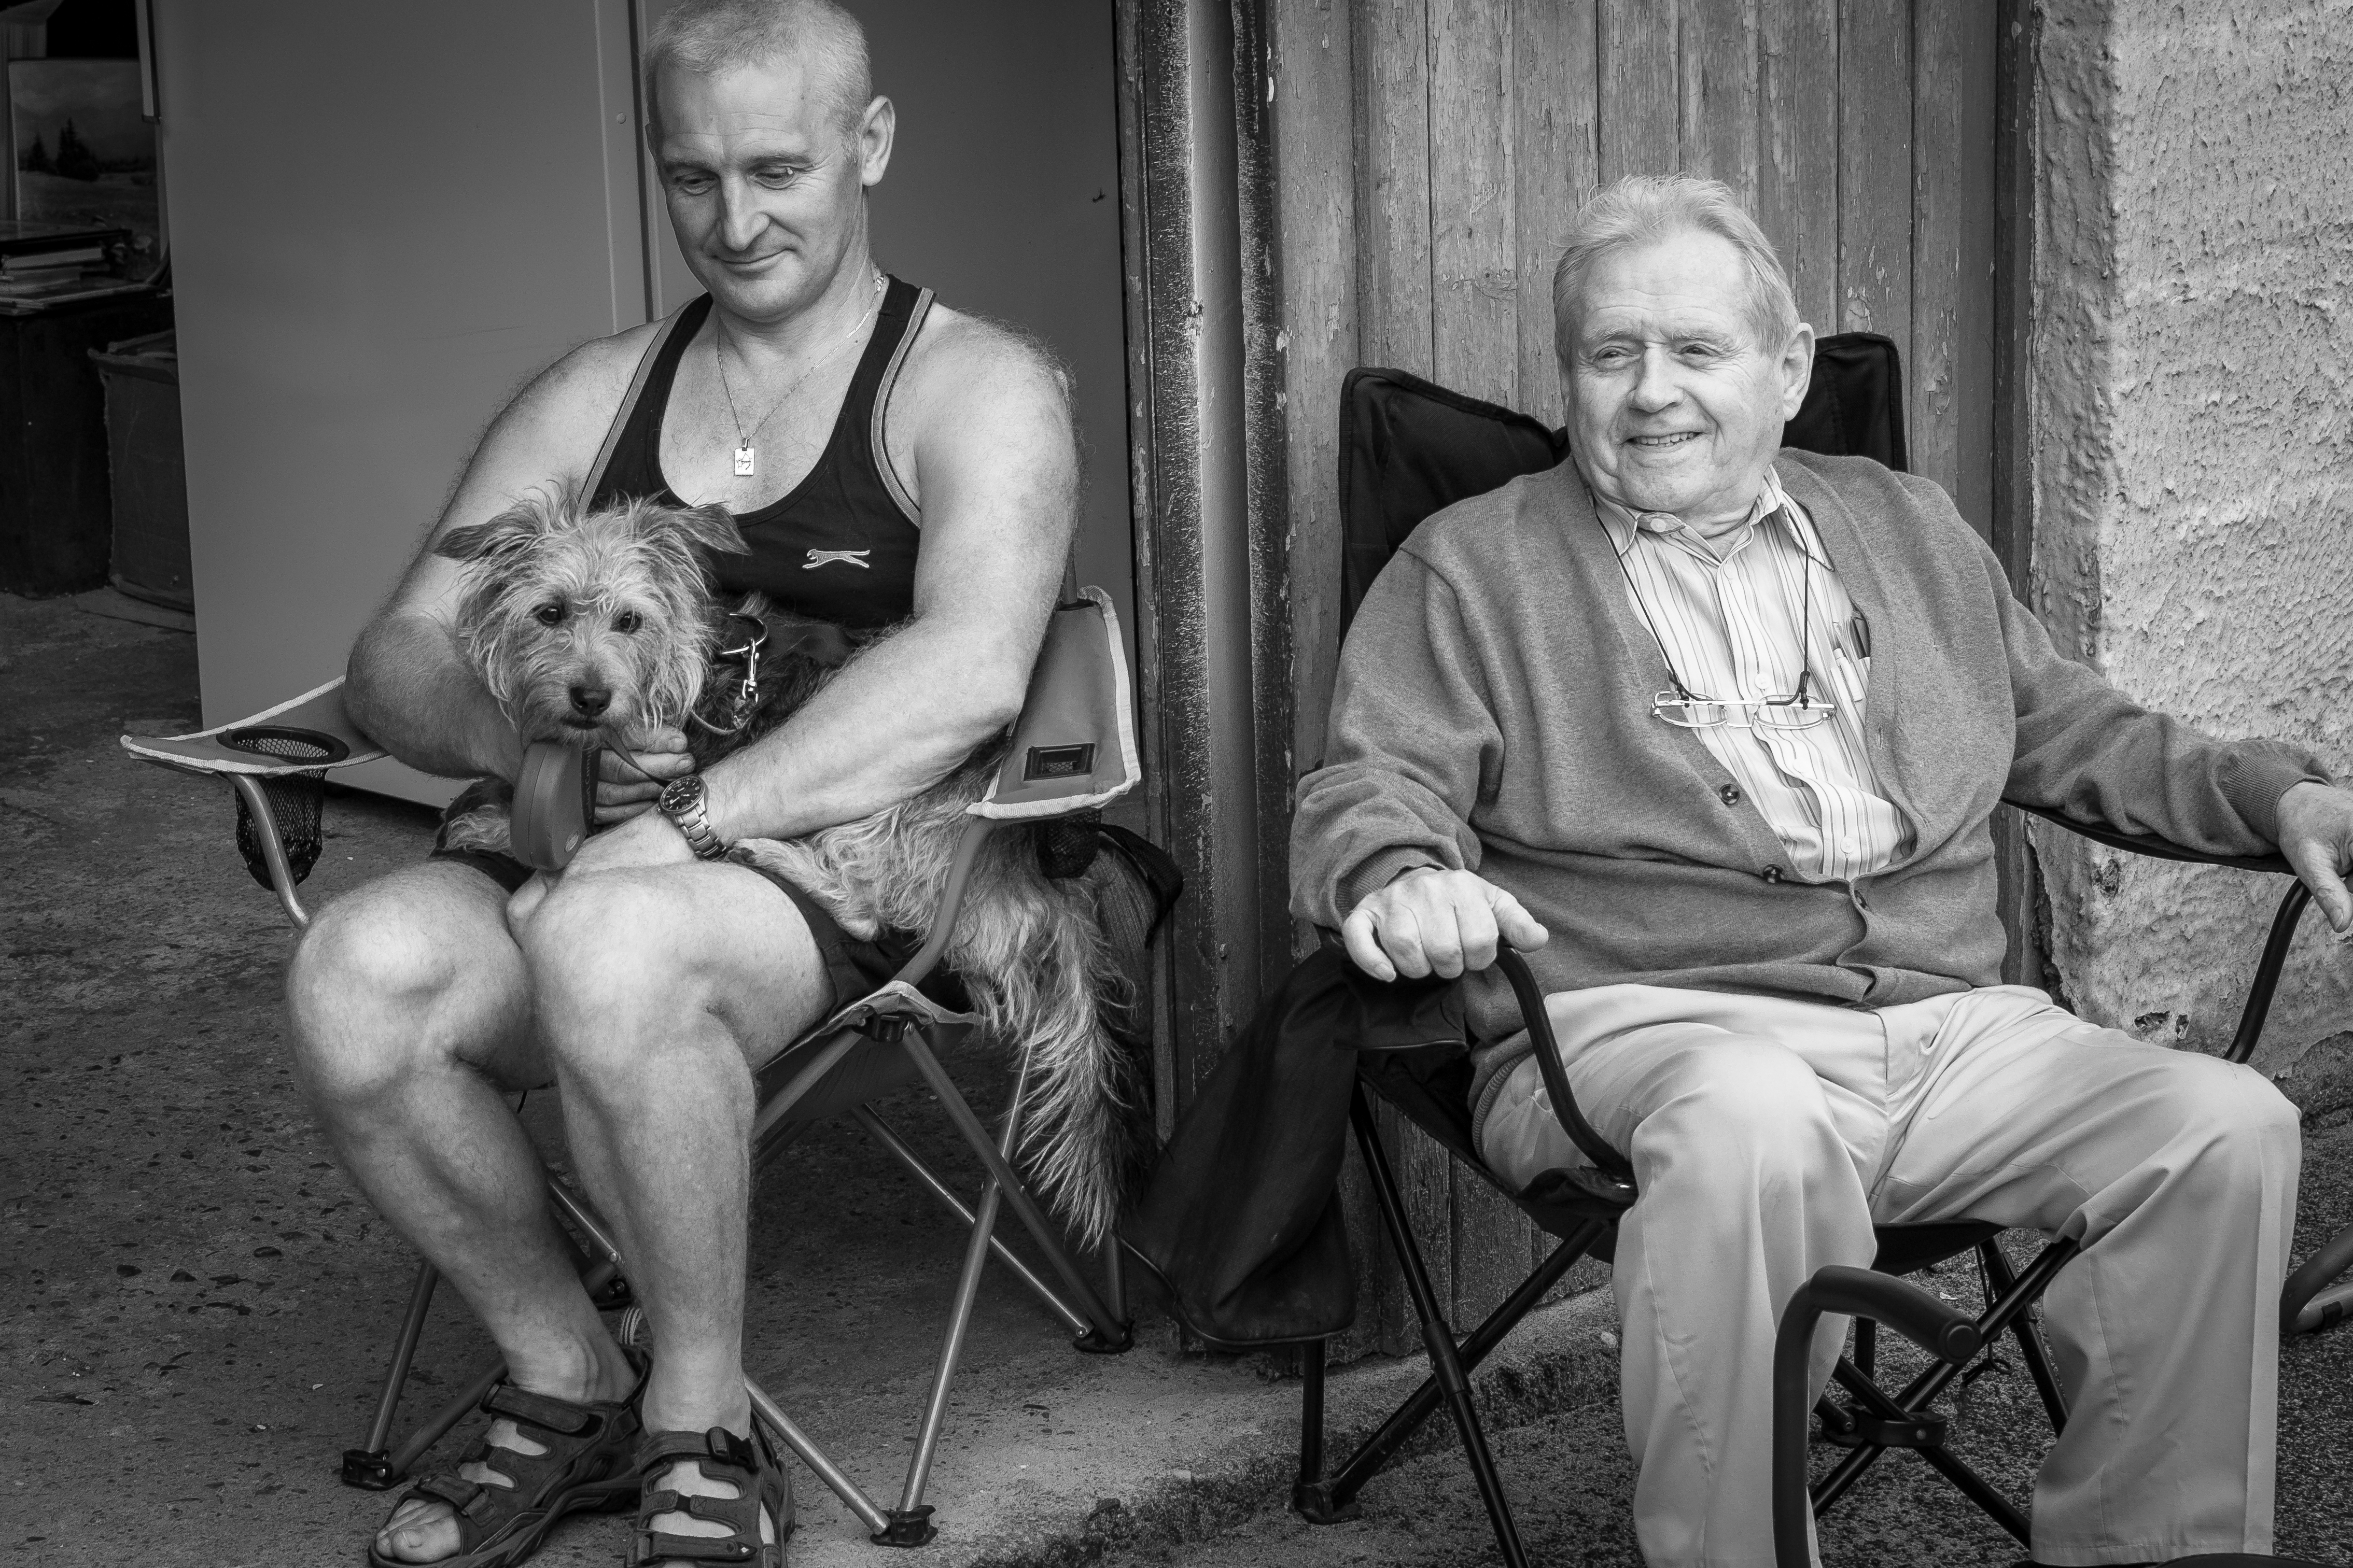
man, person, black and white, people, male, love, sitting, monochrome, muscle, belgique, photograph, ardennes, willyverhulst, monochrome photography, human positions